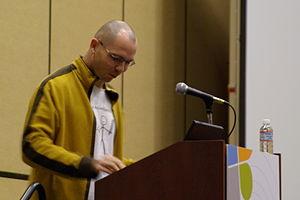
Jonathan Blow à la Game Developers Conference en 2007.